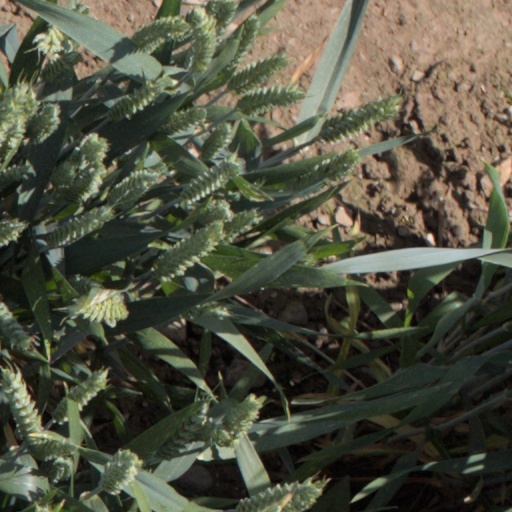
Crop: wheat